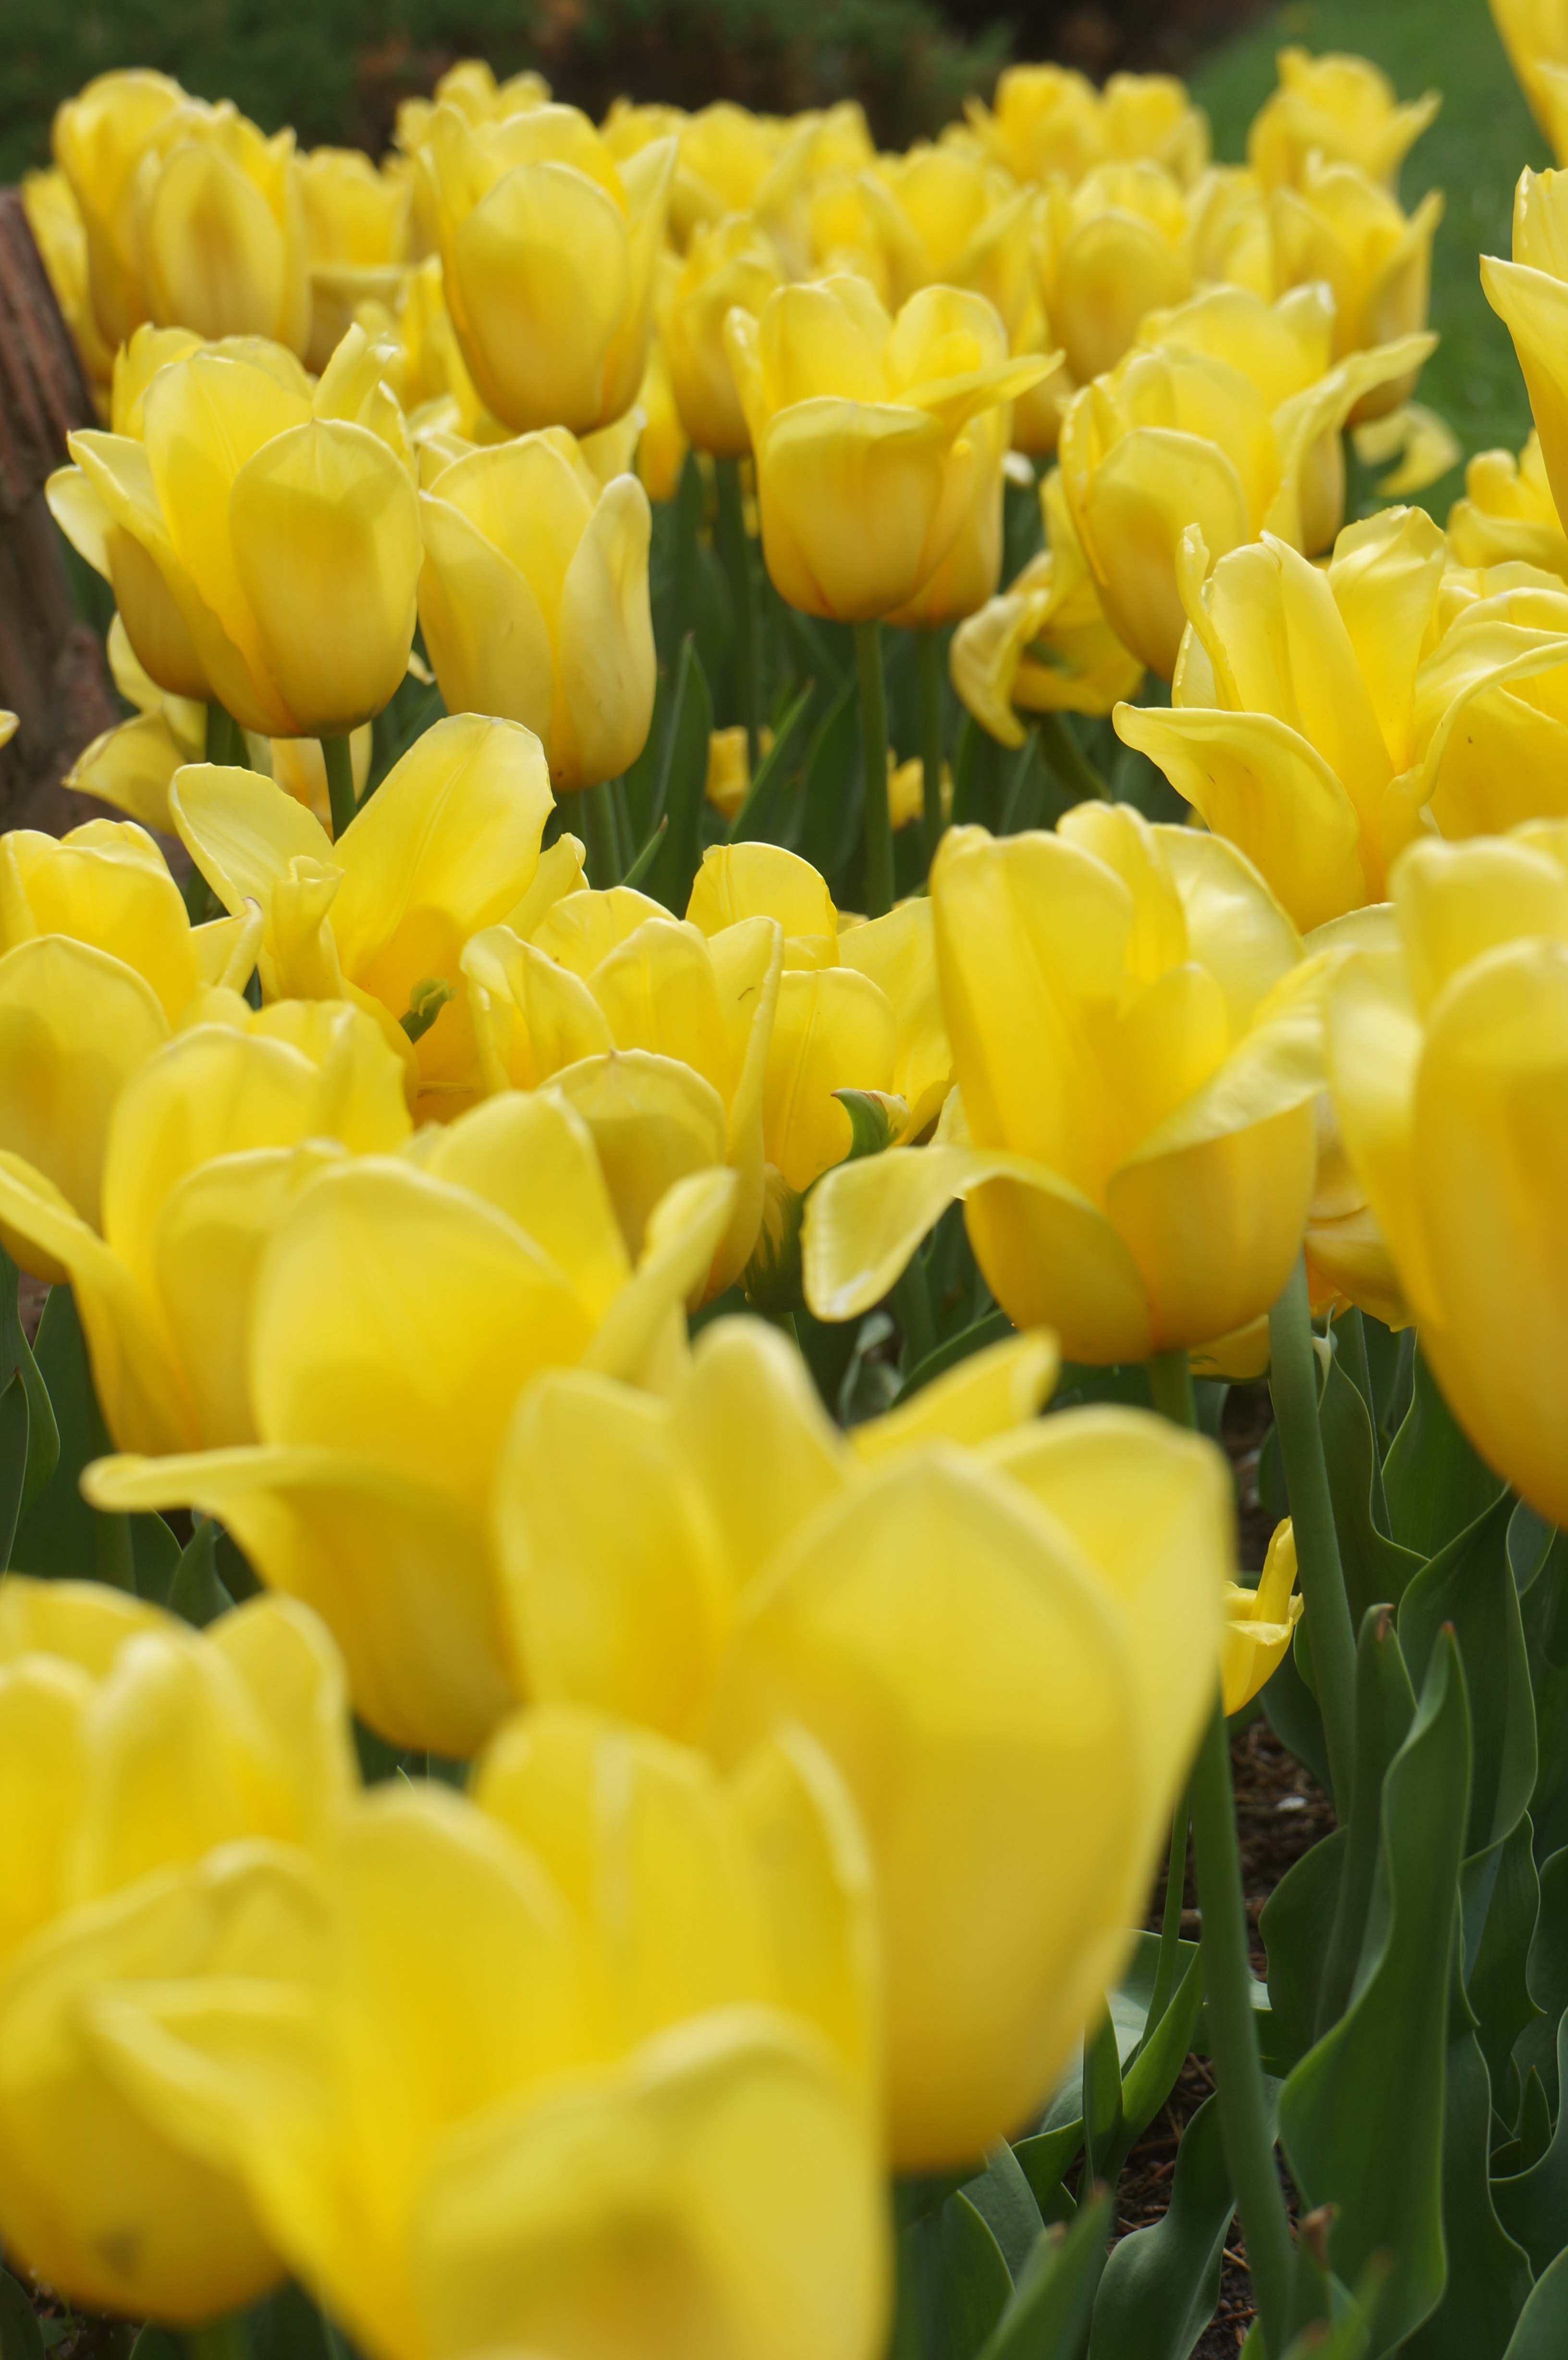
plant, flower, petal, tulip, yellow, flora, yellow flower, spring flowers, flowering plant, lily family, land plant